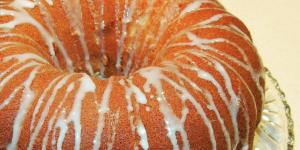
torta de limon con yogur